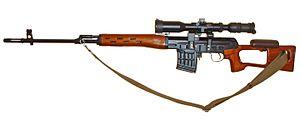
Izhmash ou Ijmach, est un constructeur d'armes russe, situé à Ijevsk en Oudmourtie.
Un fusil de précision, aussi appelé fusil à lunette, est une arme à feu destinée à permettre des tirs plus précis qu'un fusil ou un fusil d'assaut classique. Il s'agit de l'arme des tireurs d'élite.
Les forces terrestres libanaises sont la composante terrestre des forces armées libanaises, c'est-à-dire la composante de l'armée libanaise combattant principalement au sol.
Le SVD est un fusil de précision russe adopté par l'URSS en 1963 pour équiper ses snipers.